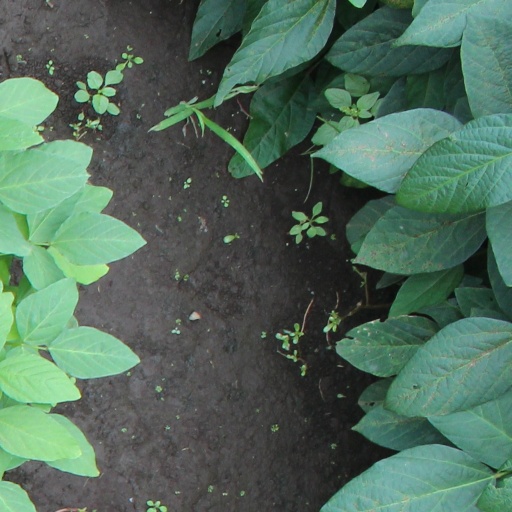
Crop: soybean